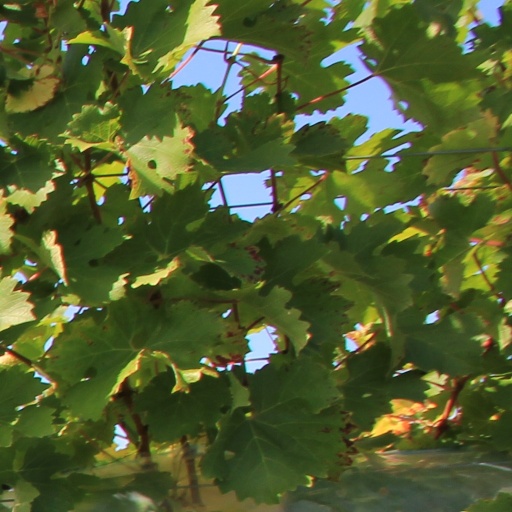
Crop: grape